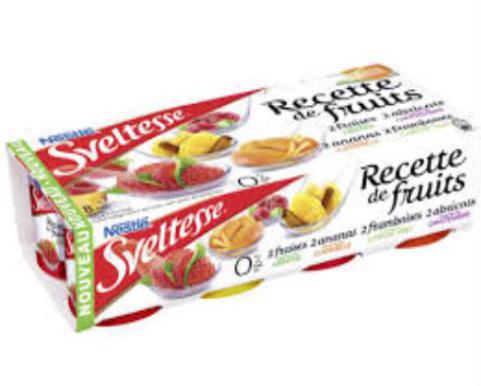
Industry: Food